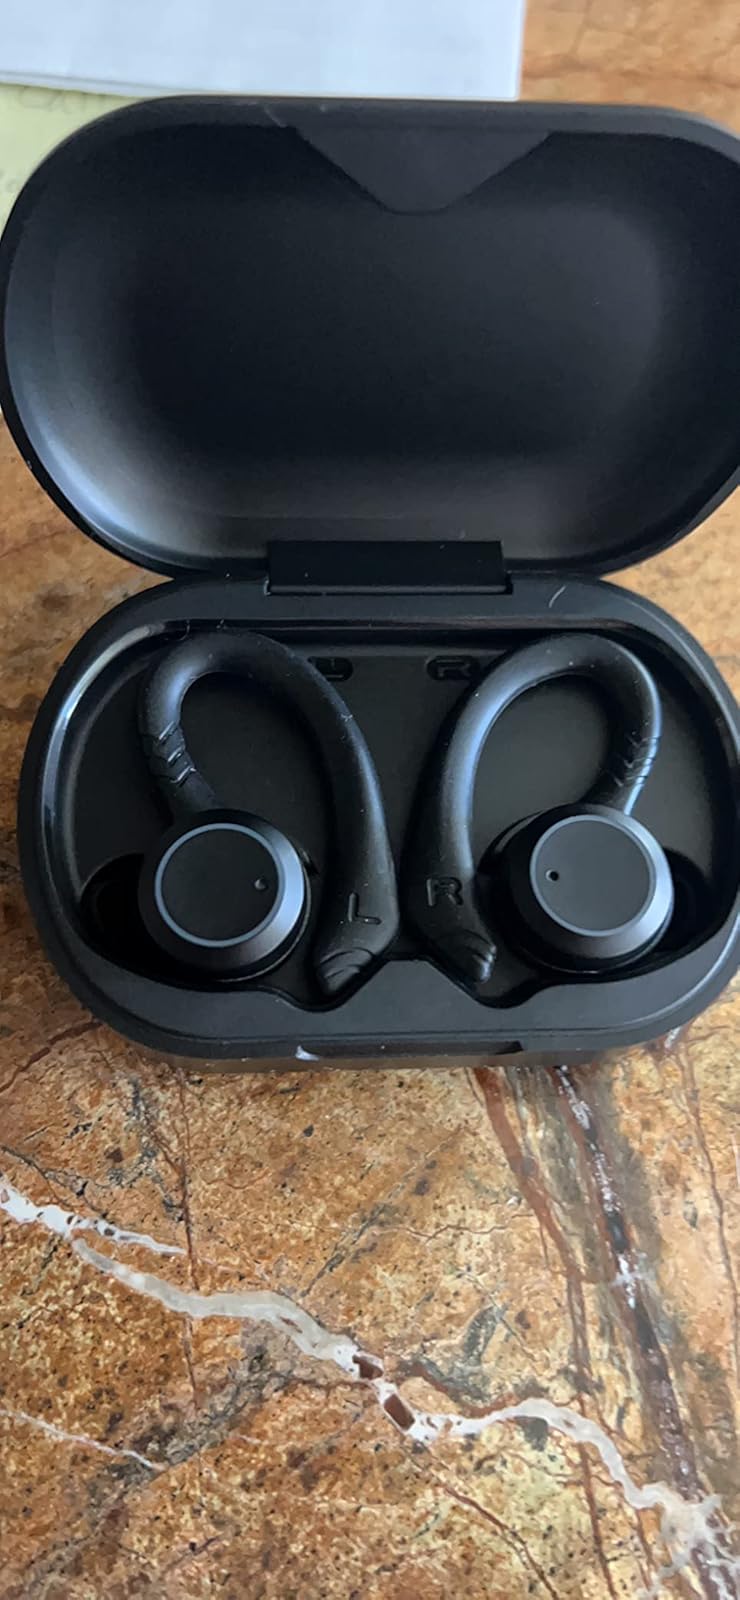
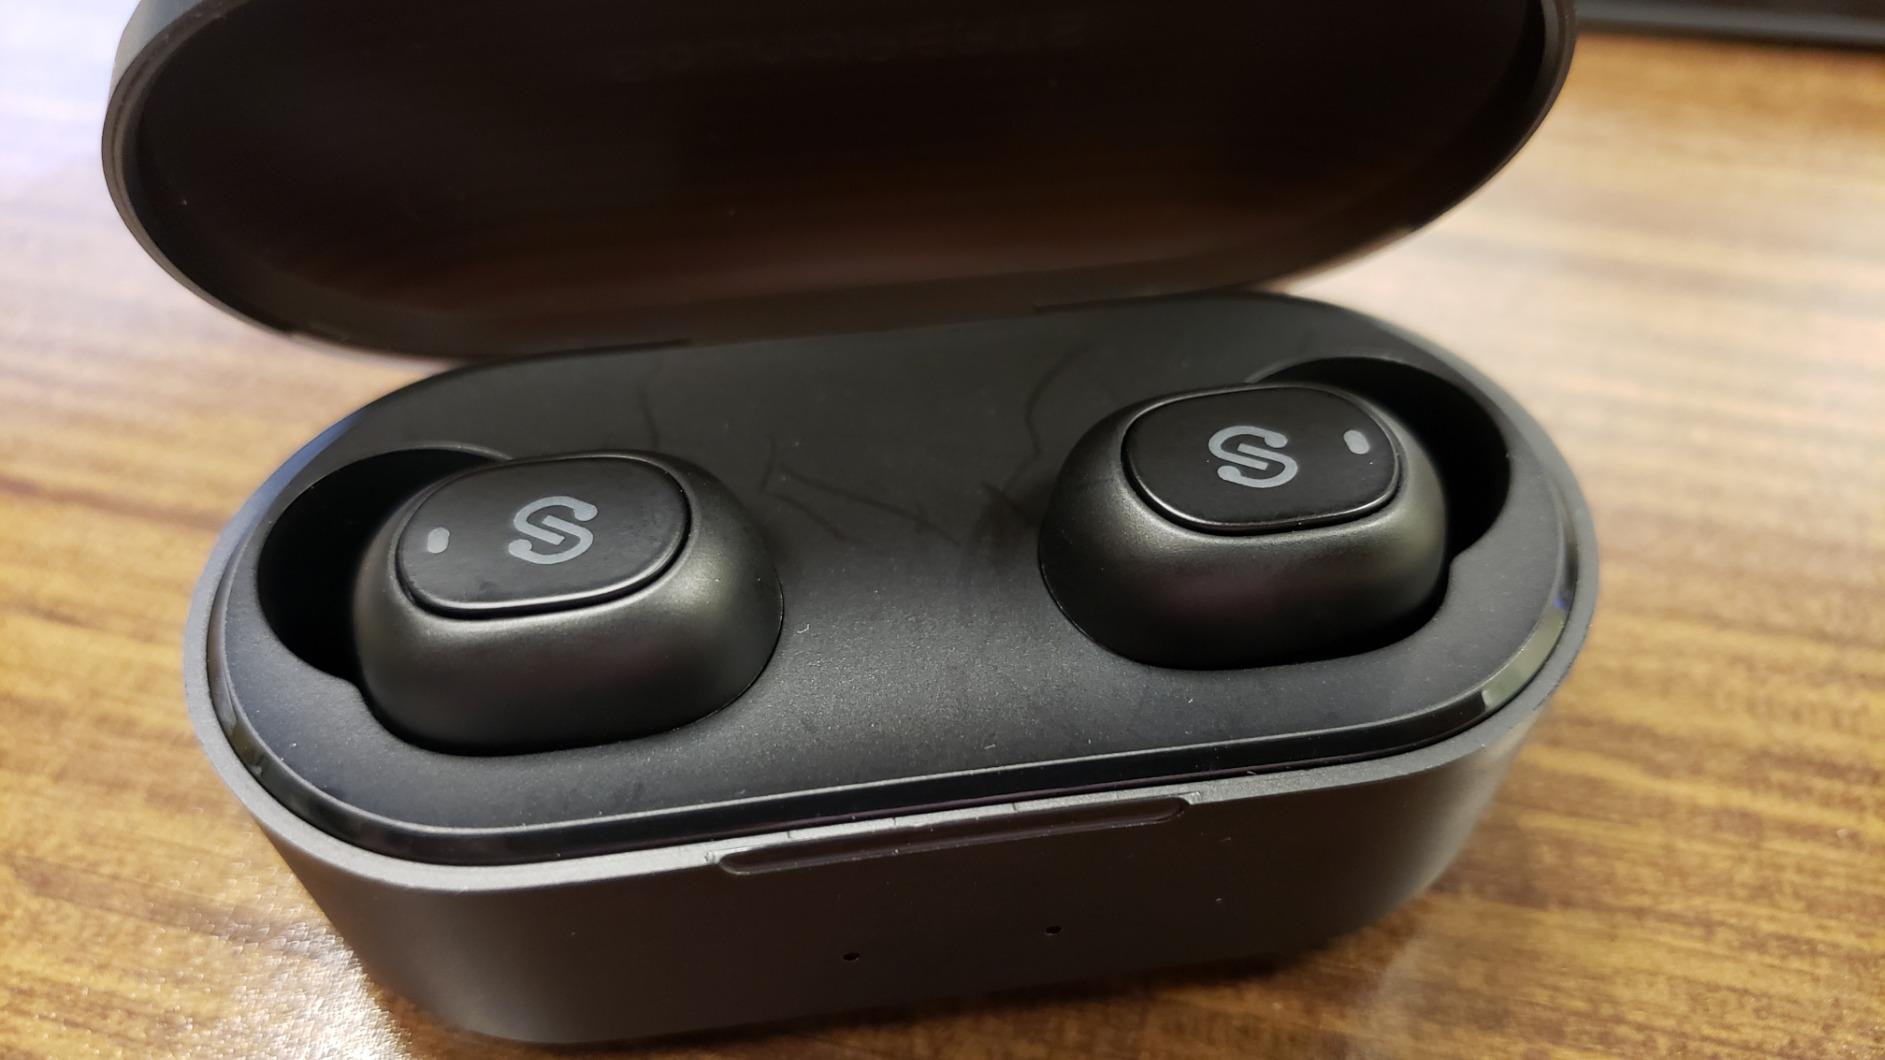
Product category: earbuds
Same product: no